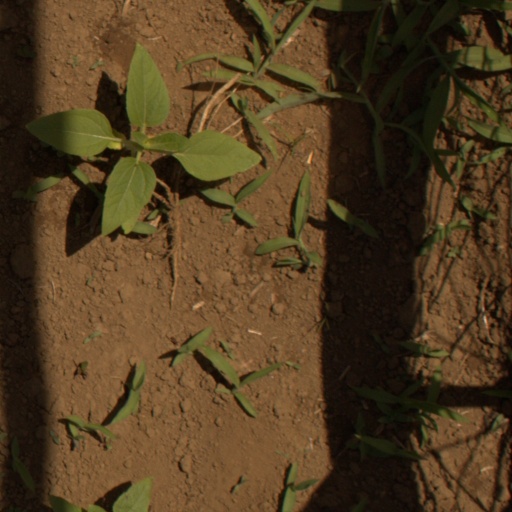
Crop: Jerusalem artichoke